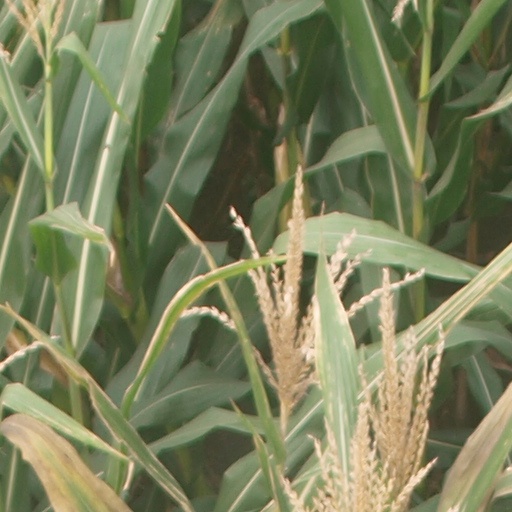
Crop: maize; corn